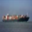
Label: ship